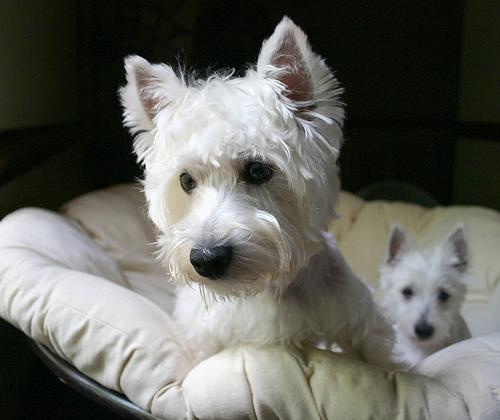
West_Highland_white_terrier